Die Schneider Krankheit

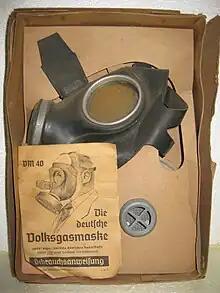
The final scenes of "Die Schneider Krankheit" show members of a family all wearing World War II-era German gas masks, evoking their use by civilians during the war (image below).

Critics were impressed by the realism of "Die Schneider Krankheit", which "painstakingly recreates an alternate history through a seamlessly authentic aesthetic." The editors at "Sin Final en el Guion" suggest it is probably one of the best first films by any director. The realism achieved is of such a high degree that it was rejected by some early festivals because selectors believed archival footage had been used. As a result, disclaimers were placed at the beginning of the film to "let the viewer know that the images are original, and not extracted from real documentaries." The opening sequence and end credits, along with the dual Spanish-German soundtrack, appear to have been convincing enough to lead some viewers to believe the film is genuinely of German origin (and in one case, Russian). It even won a Best Documentary award at the .